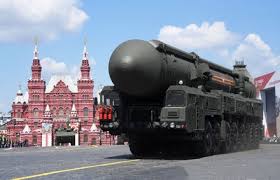
Label: Air Defense